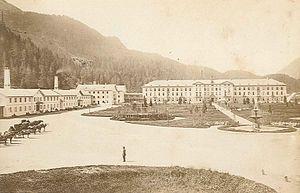
Saint-Moritz est une commune suisse du canton des Grisons située dans la région de Maloja. Les trois langues qui y sont parlées sont l'allemand, l'italien et le romanche. La ville est nommée respectivement Sankt Moritz, San Maurizio et dans ces idiomes.